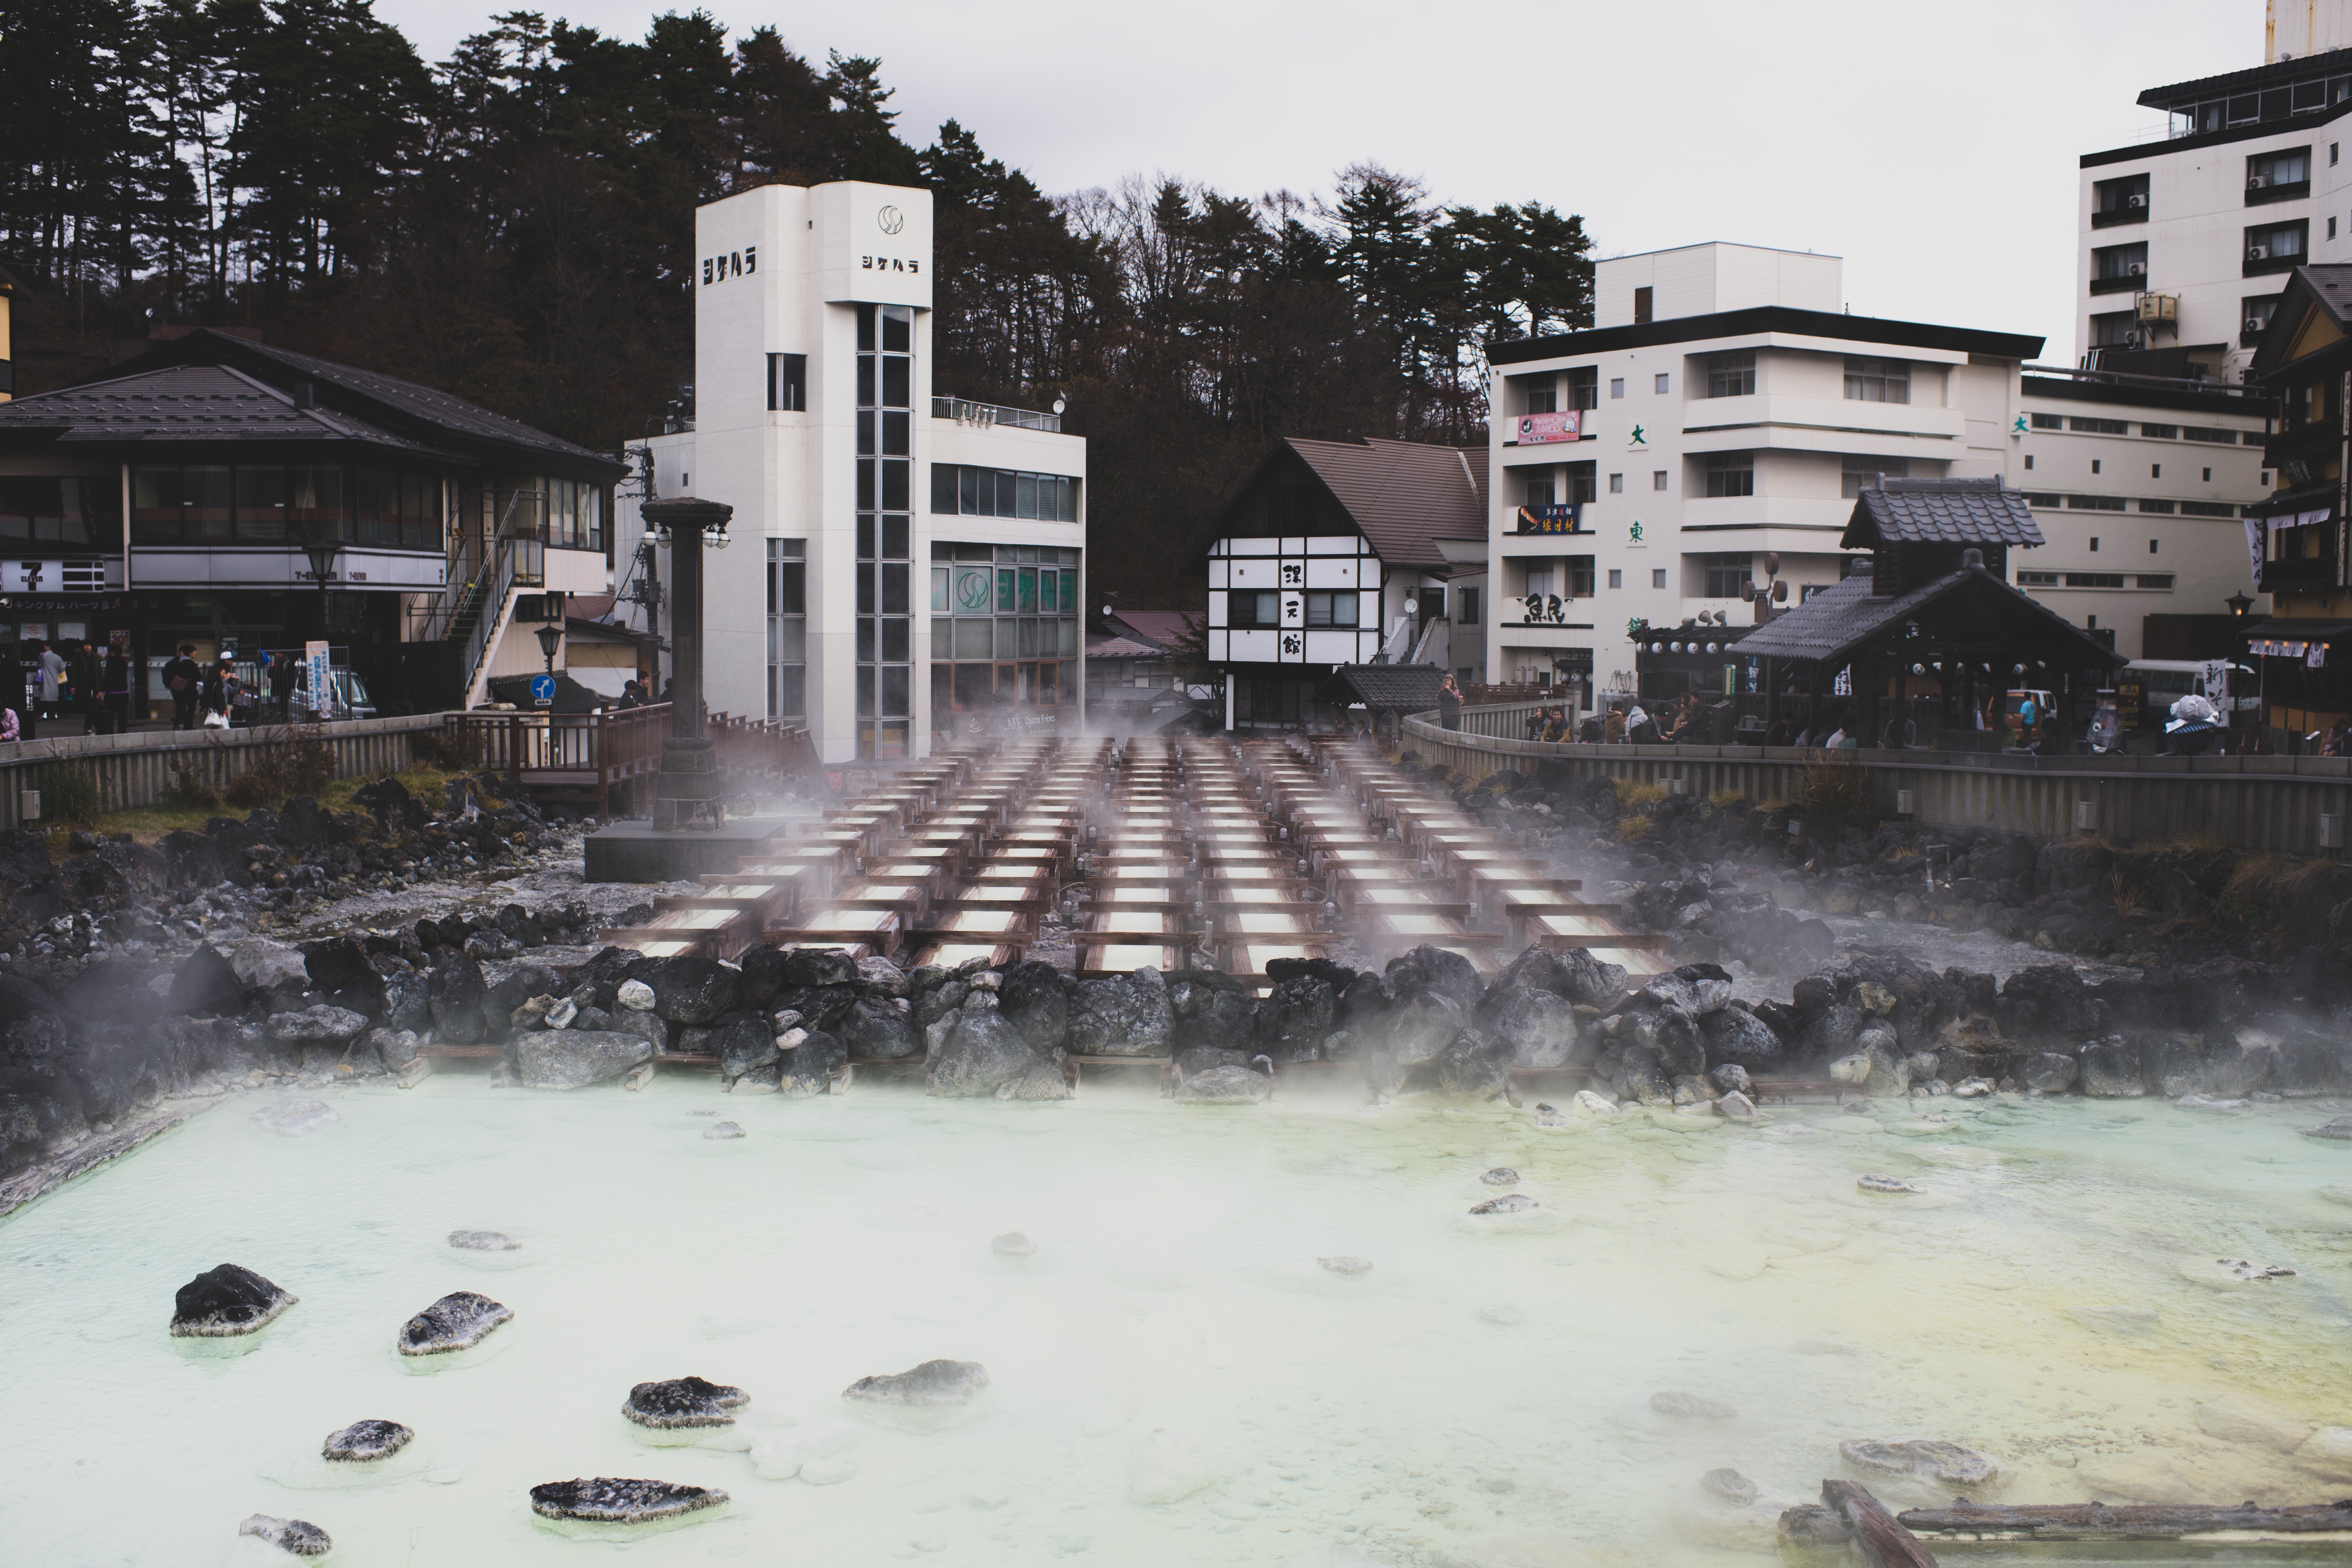
water, tree, architecture, residential area, house, city, building, street, village